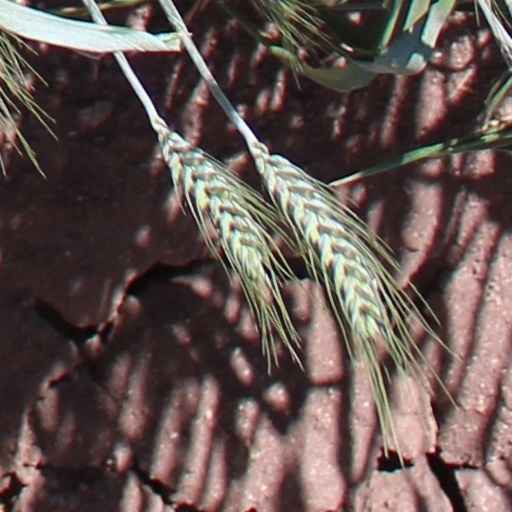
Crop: wheat